Somalis in India

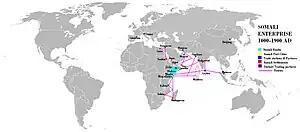
The history of Somali maritime trade and interaction with ancient Indian empires stretches back to antiquity.

The Indian merchants for centuries brought large quantities of cinnamon from Sri Lanka and Indonesia to Somalia and Arabia. This is said to have been the best kept secret of the Arab and Somali merchants in their trade with the Roman and Greek world. The Romans and Greeks believed the source of cinnamon to have been the Somali peninsula, but in reality, the highly valued product was brought to Somalia by way of Indian ships. Through collusive agreement by Somali and Arab traders, Indian/Chinese cinnamon was also exported for far higher prices to North Africa, the Near East and Europe, which made the cinnamon trade a very profitable revenue generator, especially for the Somali merchants through whose hands large quantities were shipped across ancient sea and land routes.